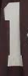
Number: 1